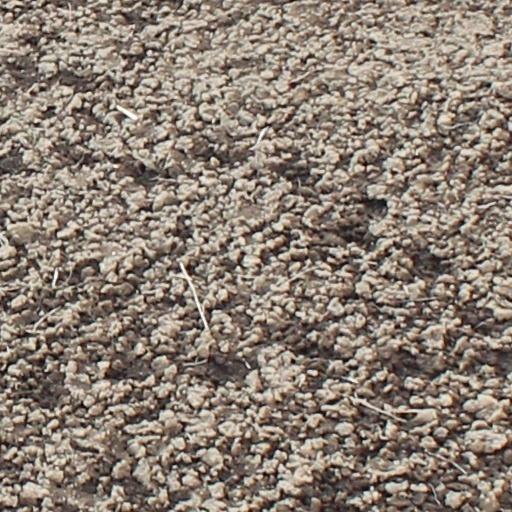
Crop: wheat